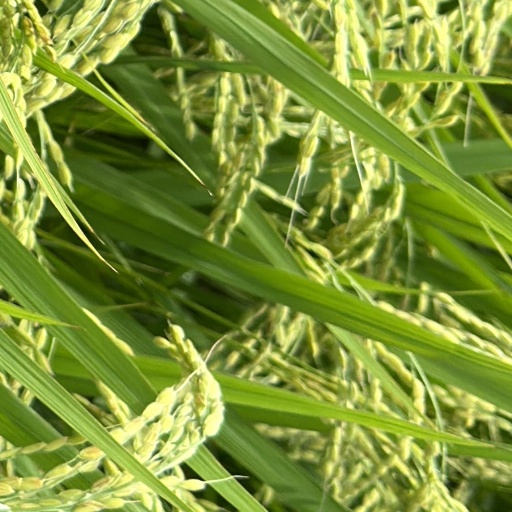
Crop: rice